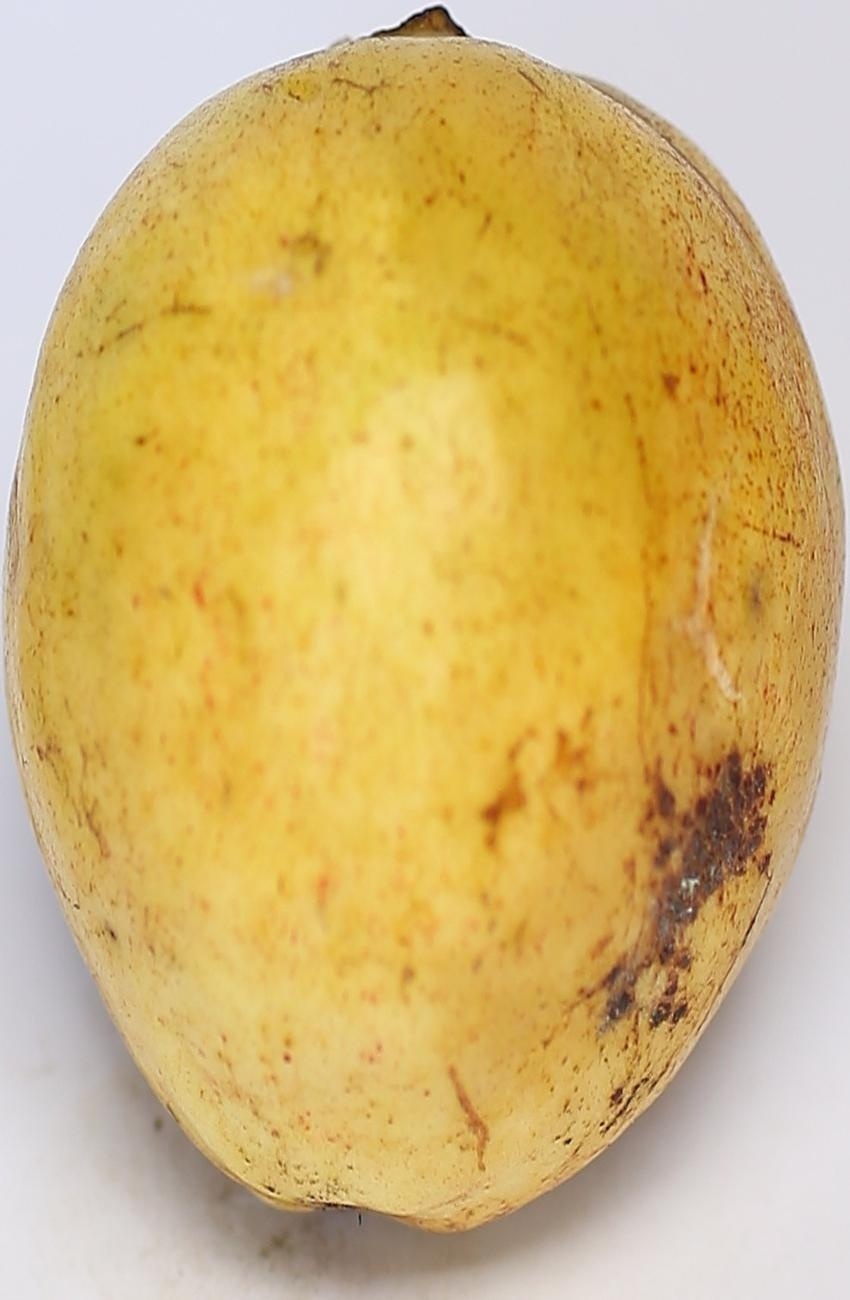
Maturity: ripe
Variety: riyali